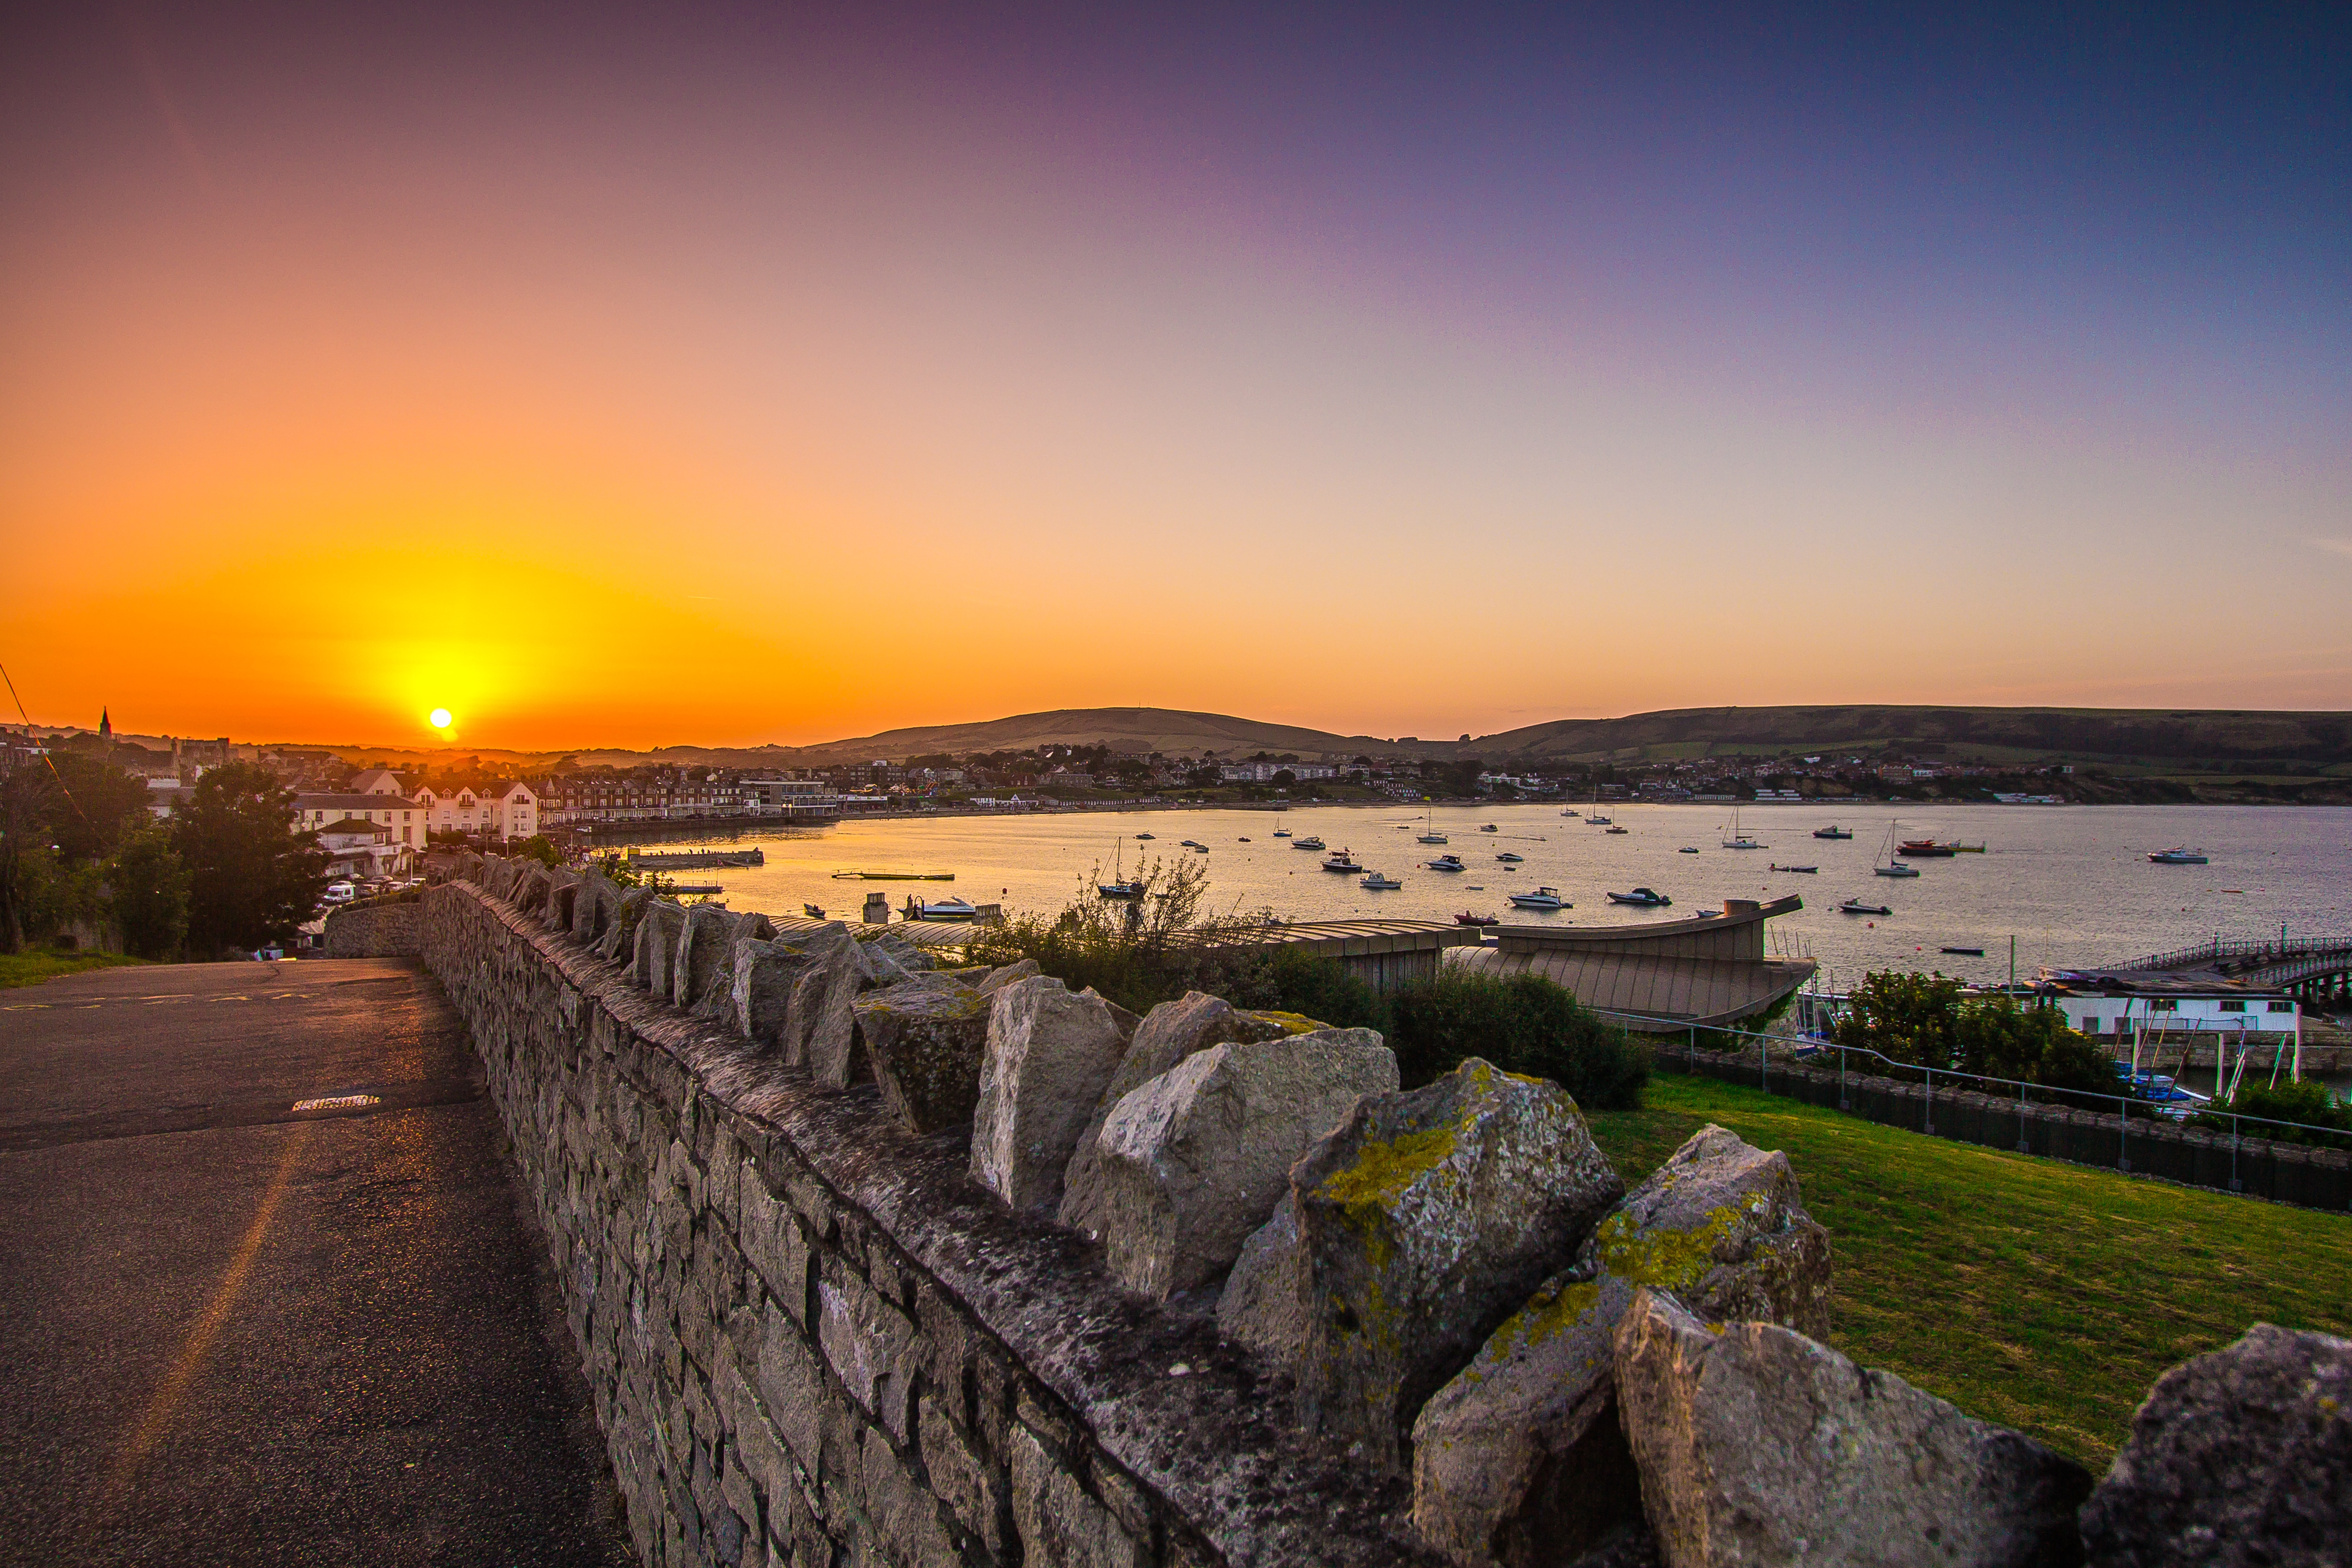
beach, landscape, sea, coast, ocean, horizon, cloud, sky, sunrise, sunset, sunlight, morning, hill, shore, wave, dawn, dusk, evening, reflection, bay, dorset, swanage bay